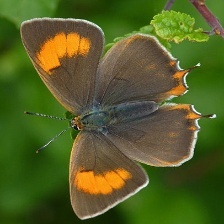
Species: BLACK HAIRSTREAK
Butterfly family (ImageNet category): lycaenid_butterfly